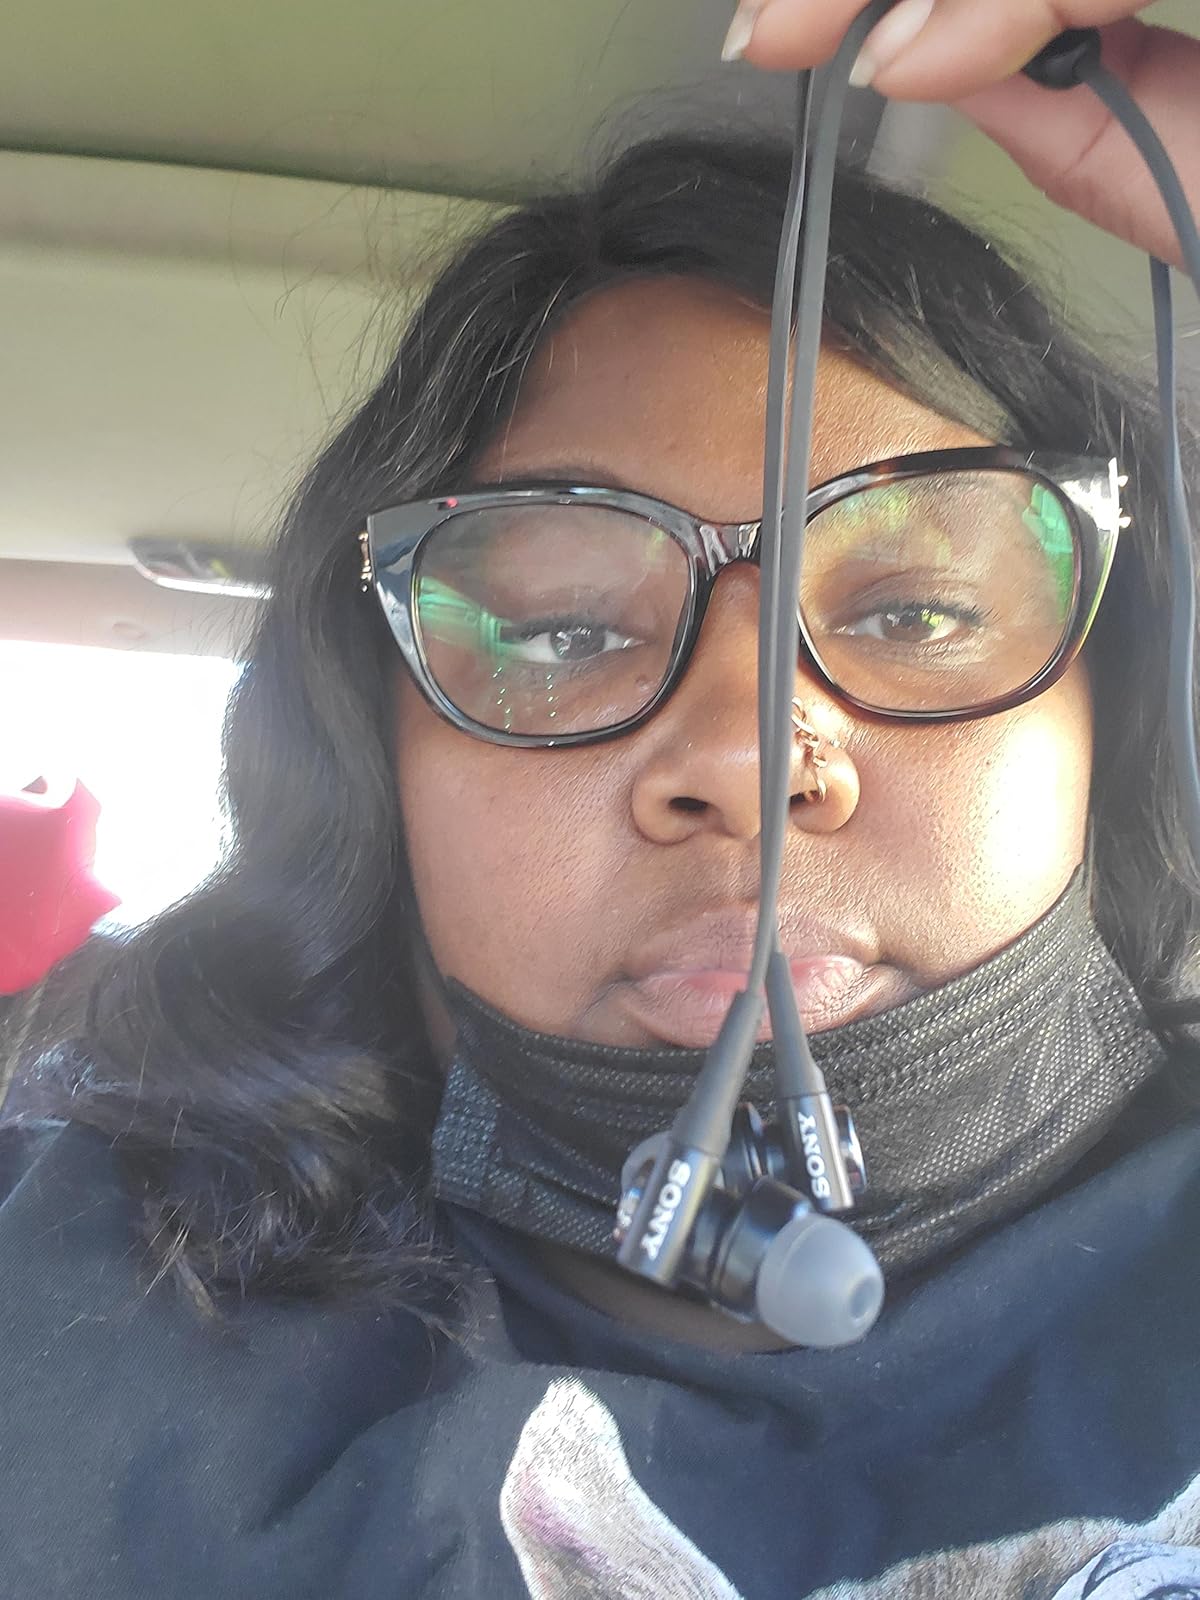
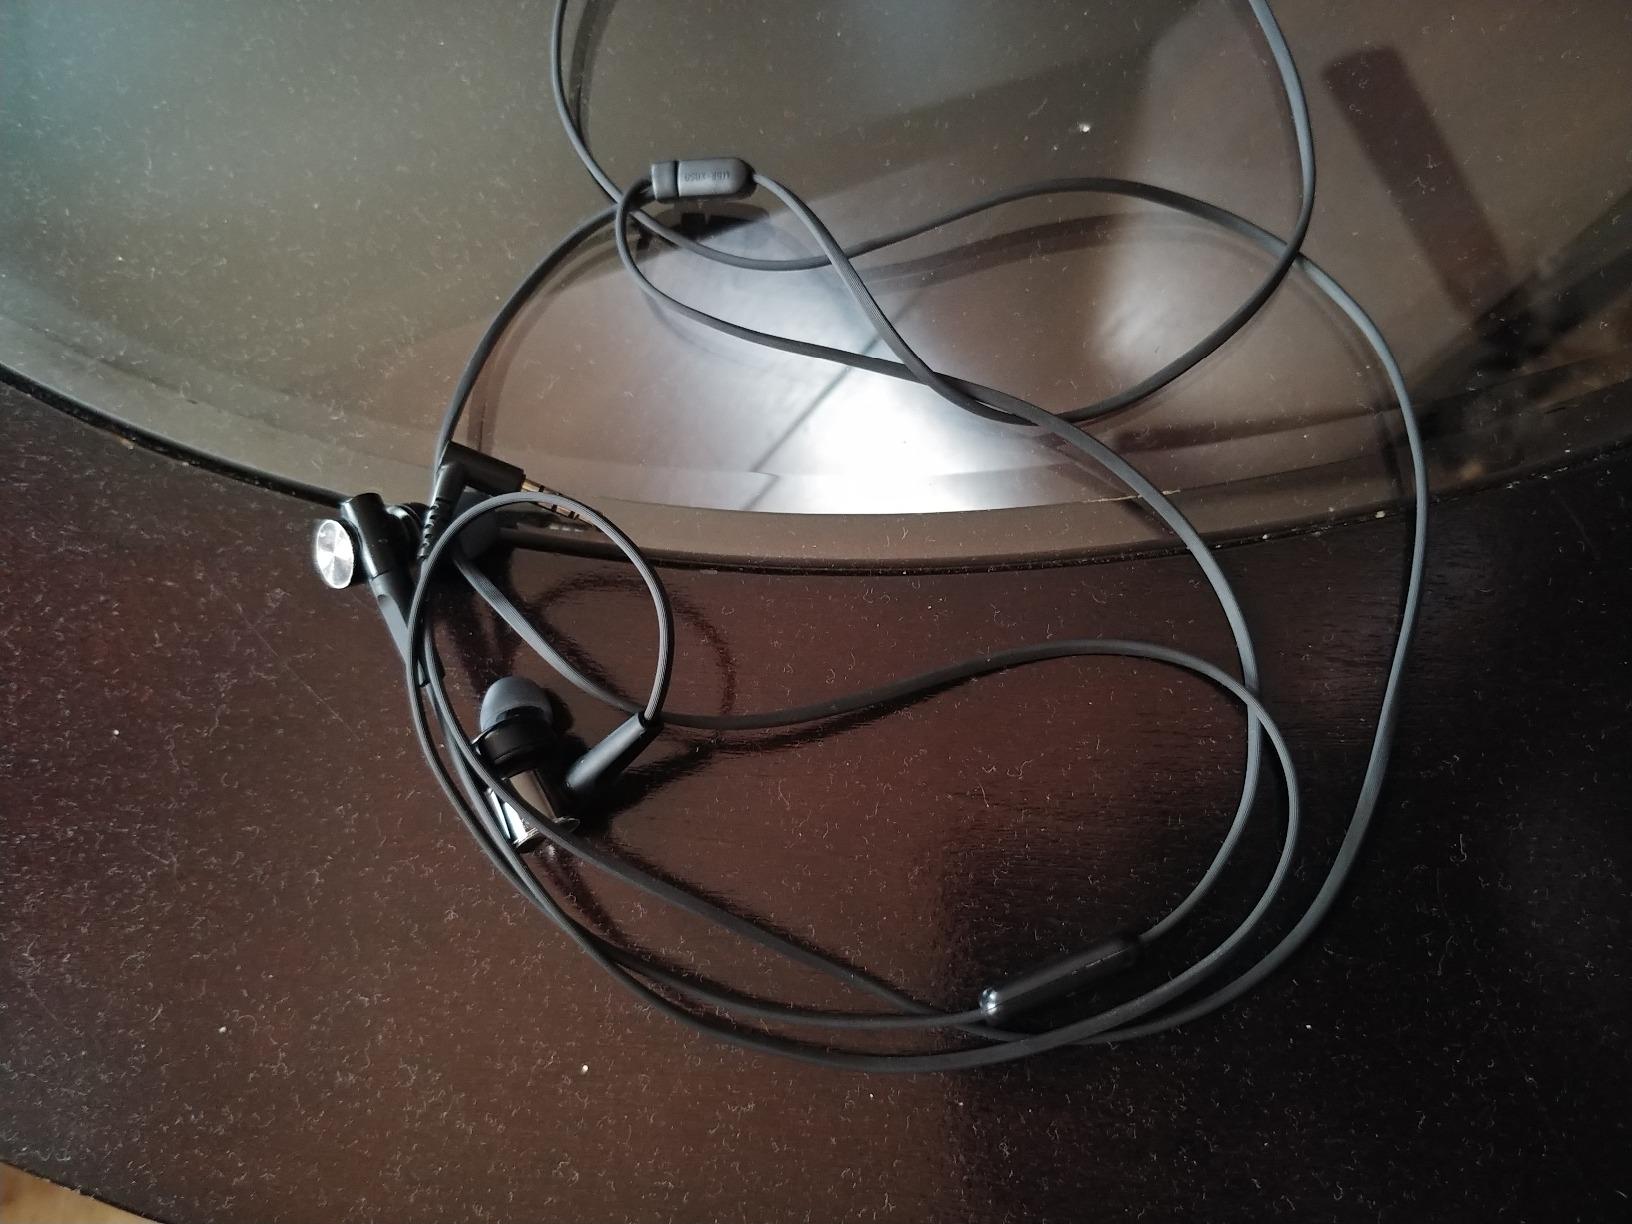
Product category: headphones
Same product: yes